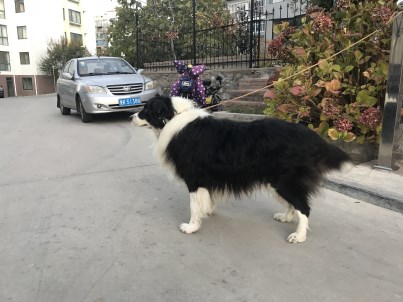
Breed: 2594-n000109-Border_collie